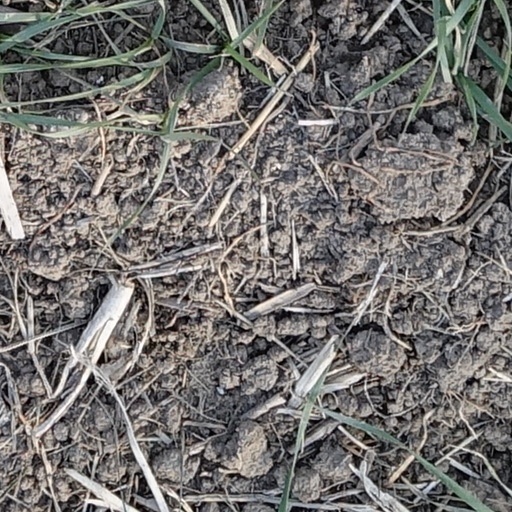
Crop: wheat